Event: Nepal Earthquake
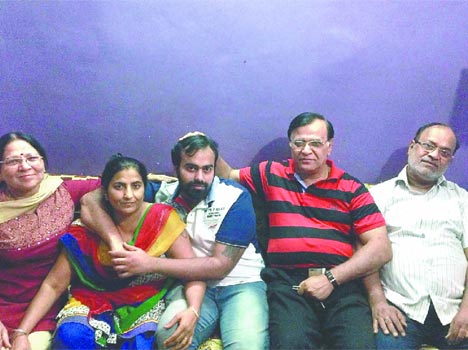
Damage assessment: no_damage